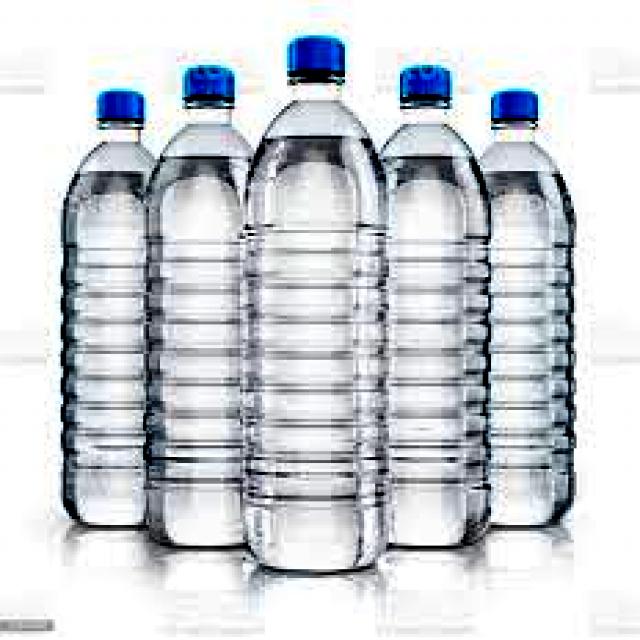
Label: Plastic